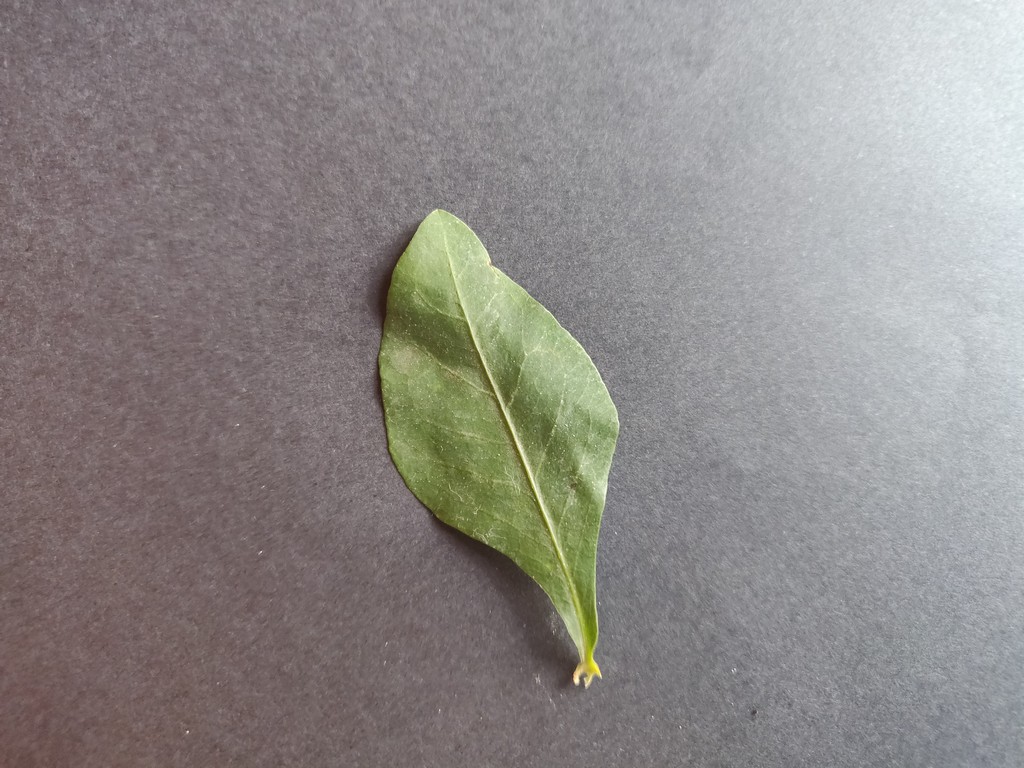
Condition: Healthy
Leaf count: single
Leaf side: front